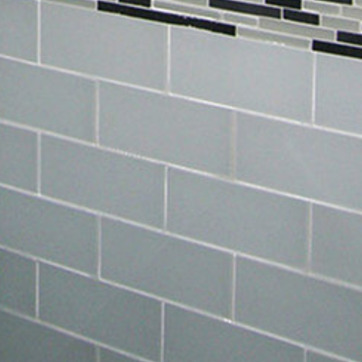
Material: tile